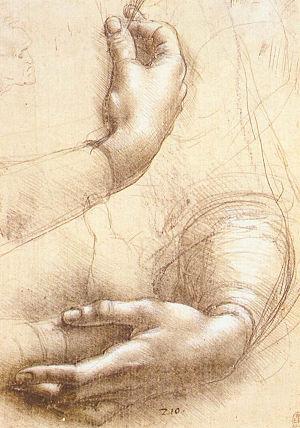
Le portrait de Ginevra de’ Benci est un tableau de Léonard de Vinci peint vers 1474 – 1476 à l’huile sur bois et à la détrempe sur du bois de peuplier. Il est exposé à la National Gallery of Art de Washington; c'est le seul tableau de Léonard exposé sur le continent américain.